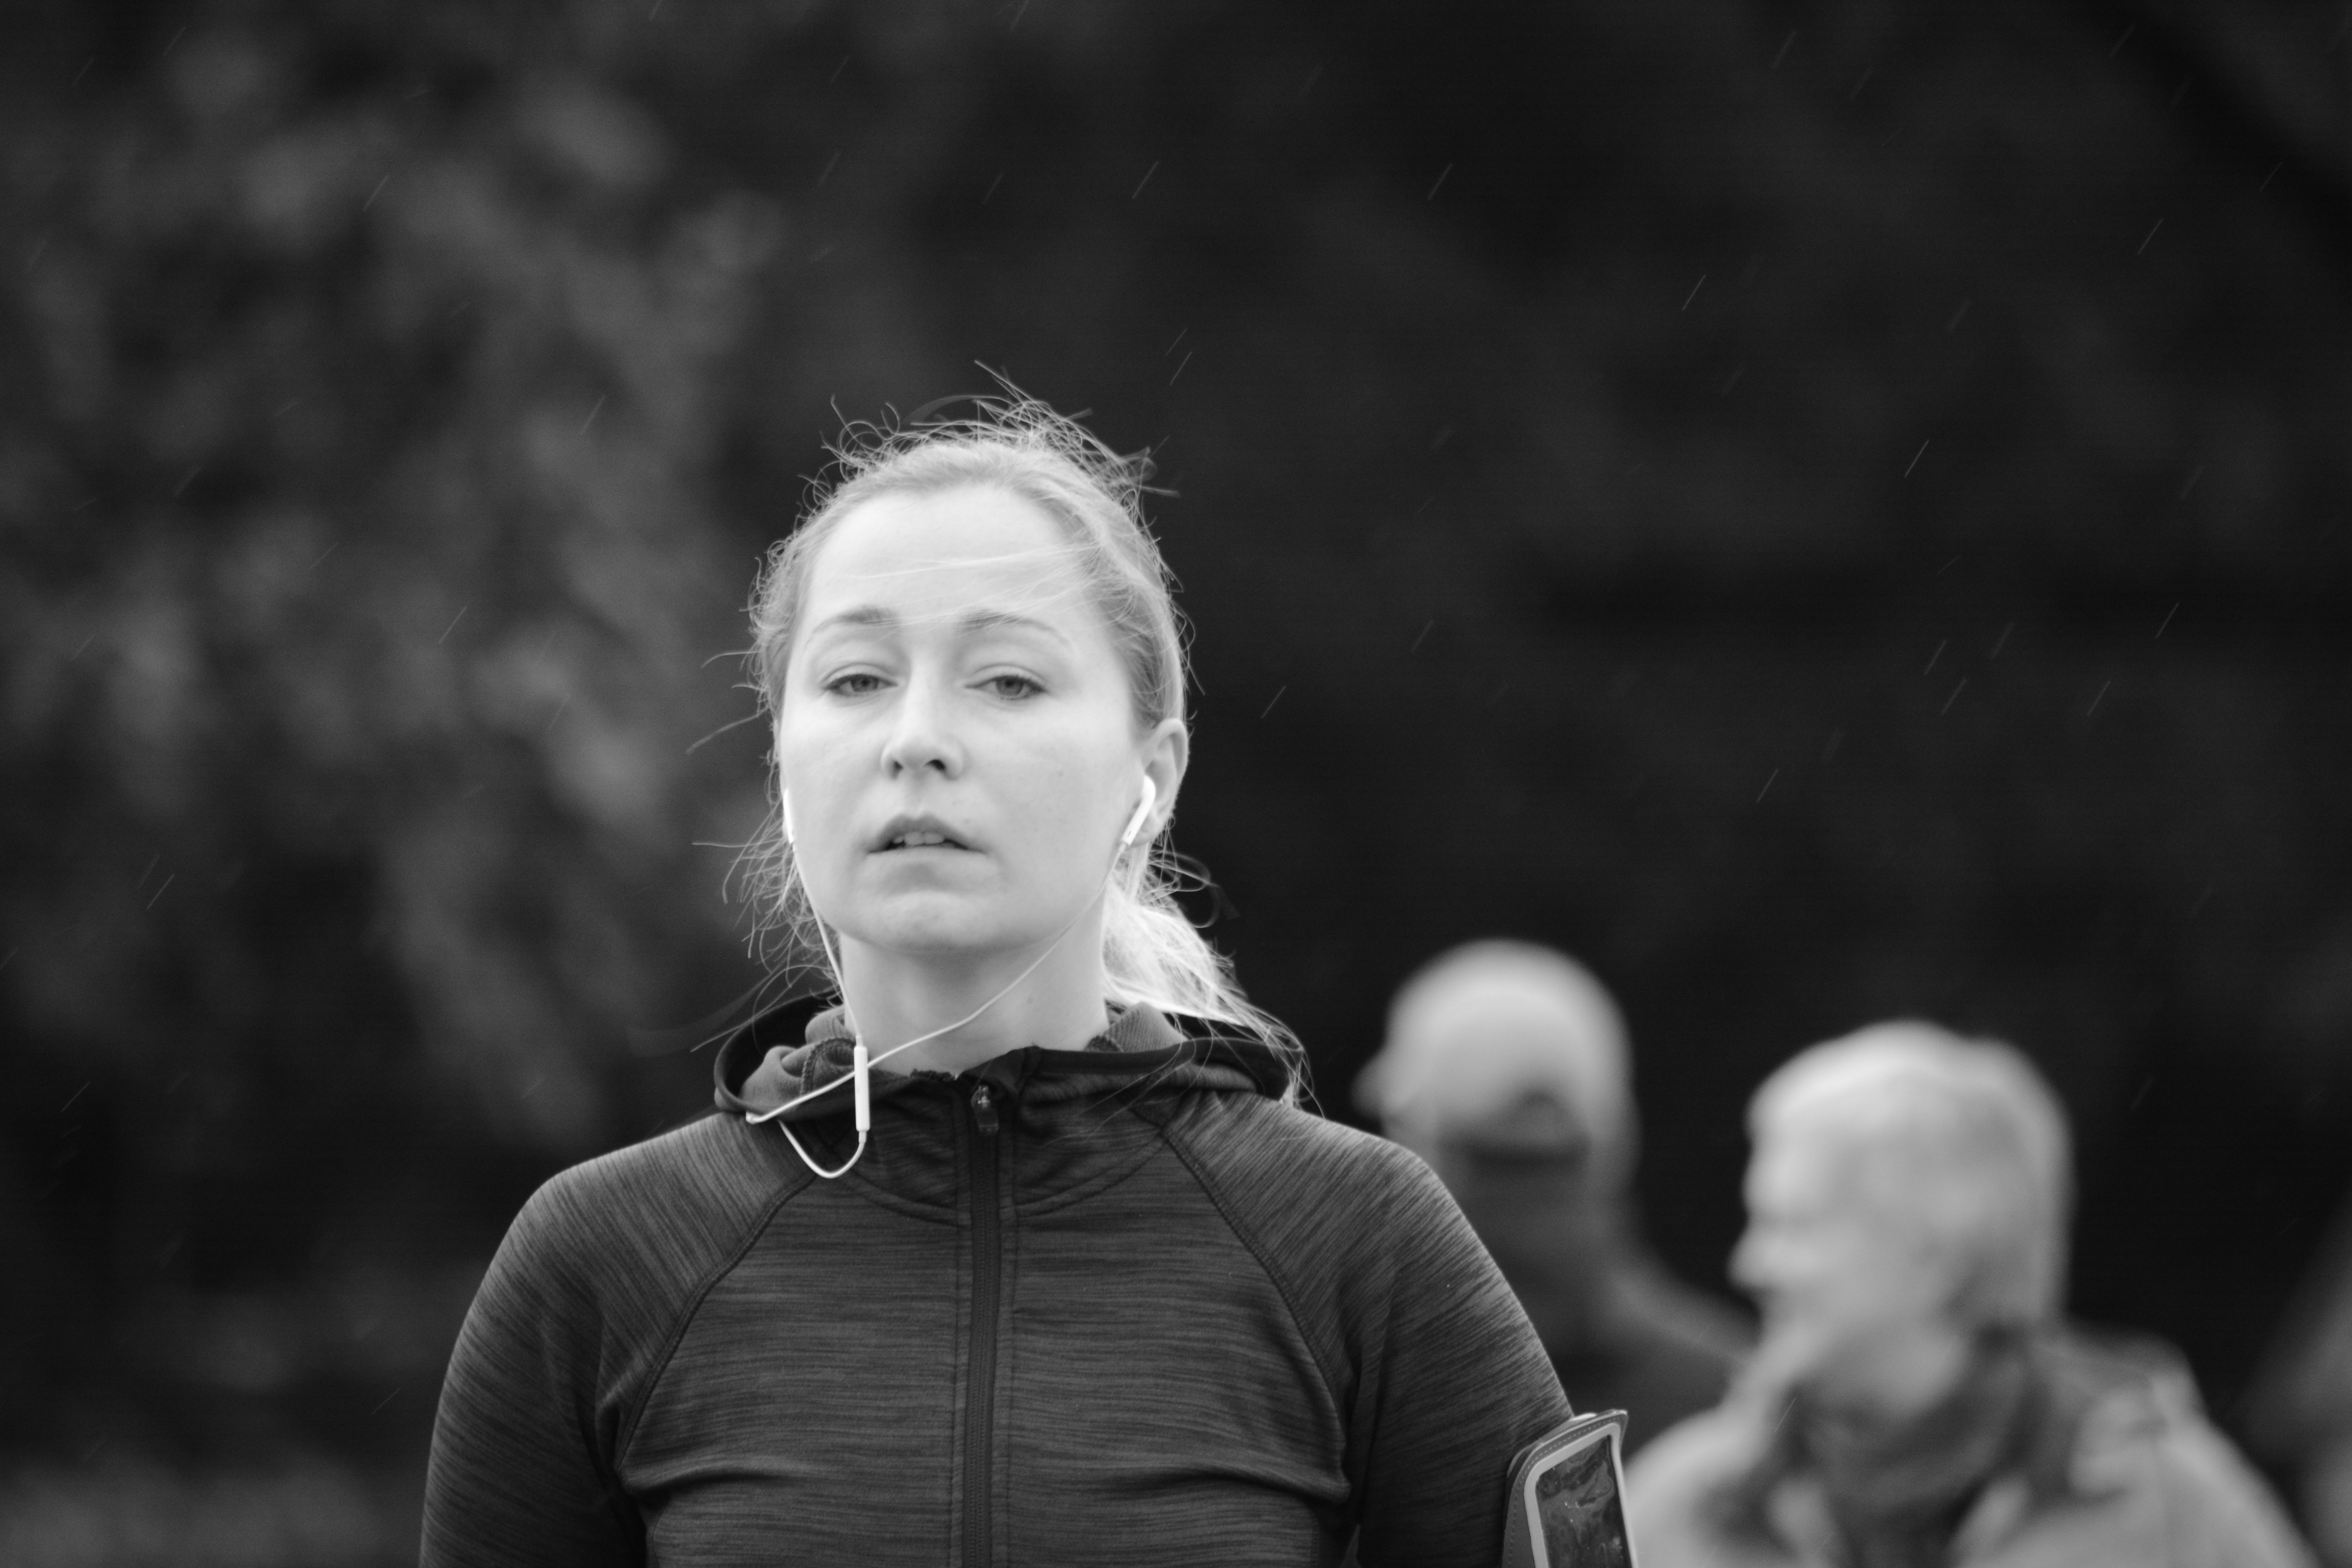
person, music, light, blur, black and white, people, woman, white, sport, street, photography, portrait, model, park, fashion, exercise, black, monochrome, facial expression, outdoors, performance, photograph, tired, wear, adult, jog, monochrome photography, portrait photography